Thomas, Count of Flanders

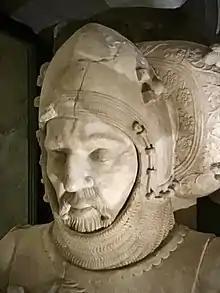
The tomb of Thomas II de Savoie at Aosta Cathedral

Although he was the next brother of Amadeus IV, he never became the Count of Savoy because he predeceased his nephew, Boniface, who himself died without sons to succeed him. Thomas did act as regent for Boniface during the early years of his reign. Although Thomas left sons, upon Boniface's death the remaining uncles, younger brothers of Thomas, ruled the County of Savoy. Thomas's eldest son and heir Thomas III thought it to be an injustice and unsuccessfully claimed Savoy. However, it so happened that Philip I, the last surviving brother of Thomas, made Thomas' younger son Amadeus his heir in Savoy, leaving the elder son, Thomas, and the genealogically senior line descending from him out of the Savoy succession.